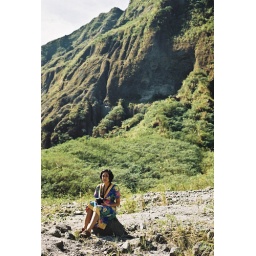
the girl who climbed a mountain in a dress